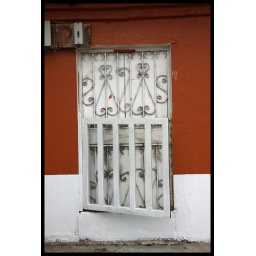
Window in white and red